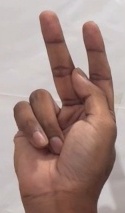
ASL sign: K